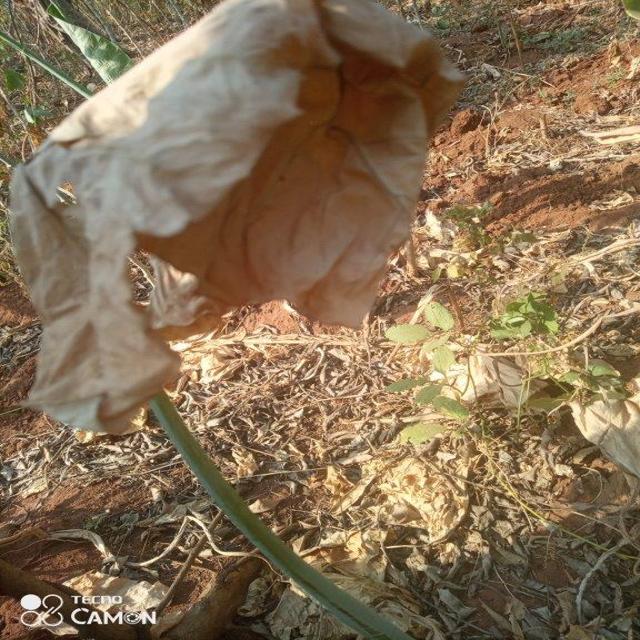
Label: Late_Blight